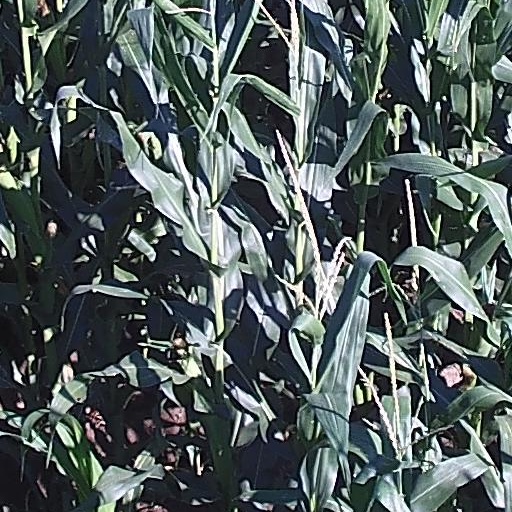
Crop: maize; corn